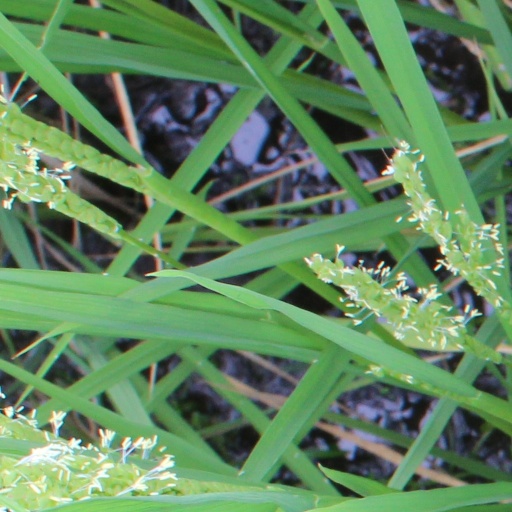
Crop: rice